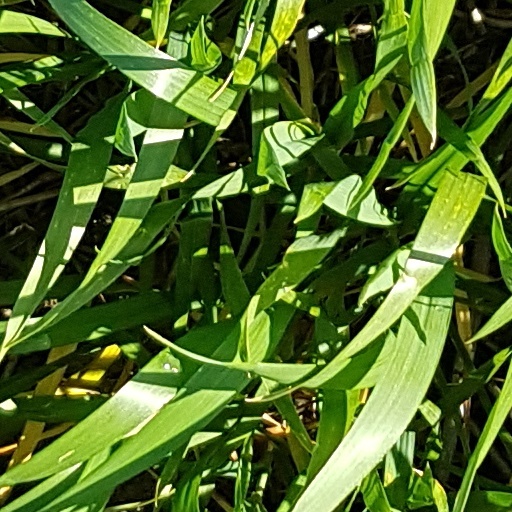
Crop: wheat